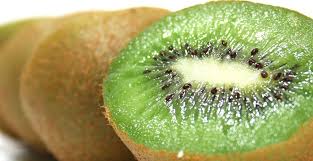
Label: Kiwi